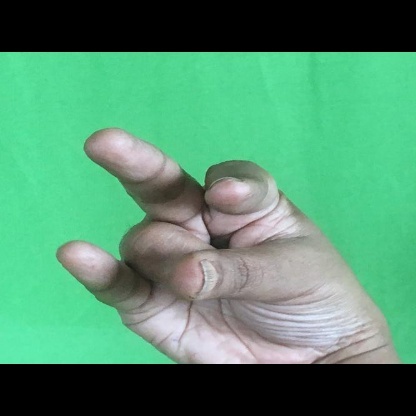
Mudra: Kangulam